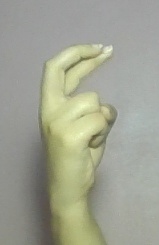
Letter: zay